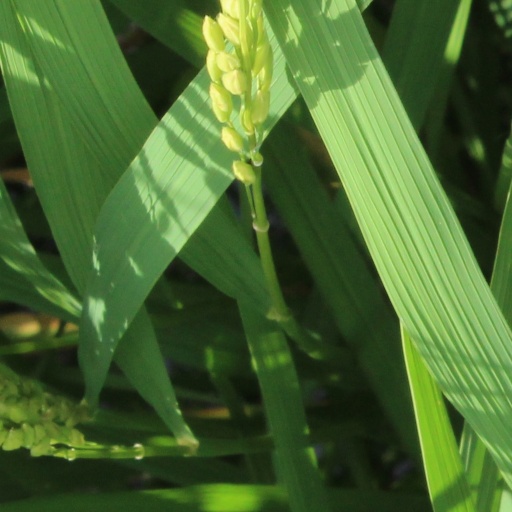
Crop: rice